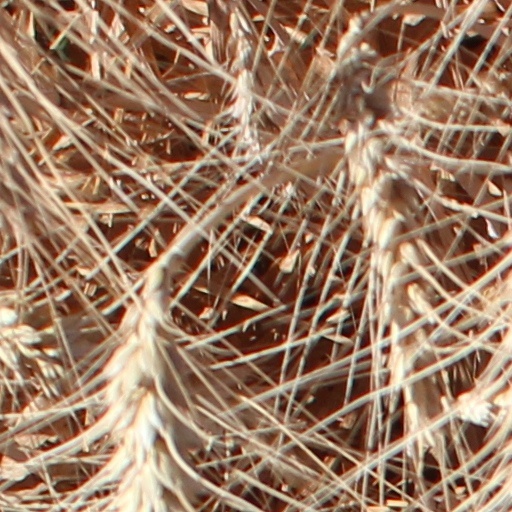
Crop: wheat